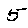
Label: 5